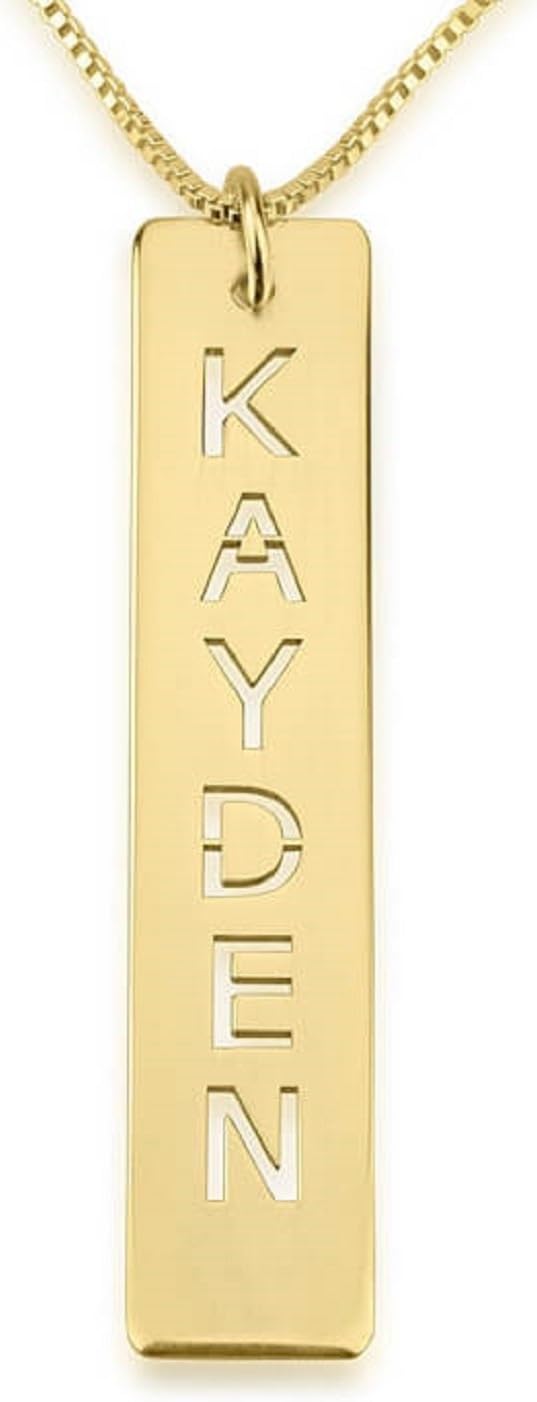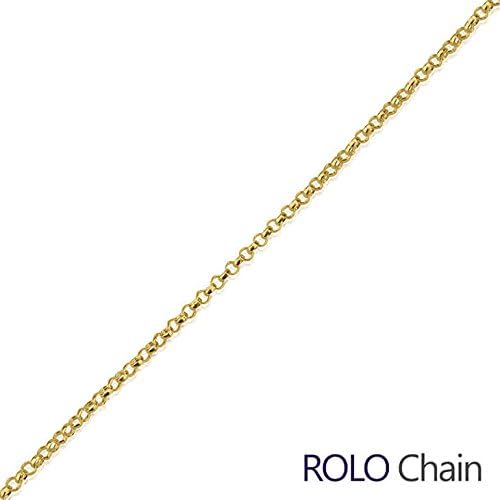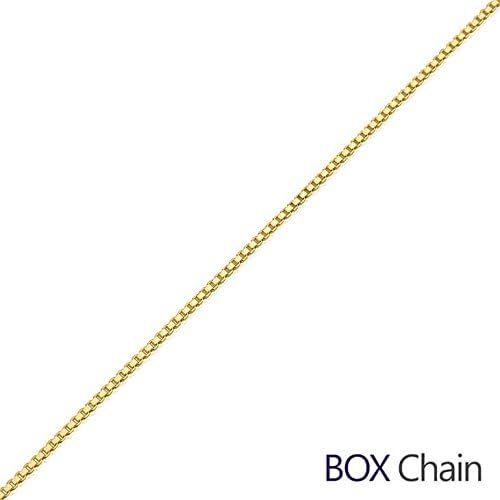
Personalized Custom 24k Gold Plated Cut Out Vertical Bar Necklace Jewelry
Category: AMAZON FASHION
Our products are some of the most stunning and contemporary pieces of jewelry that you will come across in the market. We have personalized necklace categories such as name necklaces, monogram choker necklaces and brushed pendants just to mention a few. Choose between plated or pure sterling silver and pure gold or gold plated chain necklaces to adorn the name of your choice.
Features: Please Follow the Below Instructions Carefully To Customize Your Necklace: | 1) Select Chain Length | 2) Click Customize and Enter your Name | 3) Add The Product To Cart & In the Gift Message Box type in the Chain type you like "Boxed or Rolo" You can see the shown images of both chain styles to decide. | 4) That's It! We will customize this necklace in your name just like the design shown in the picture